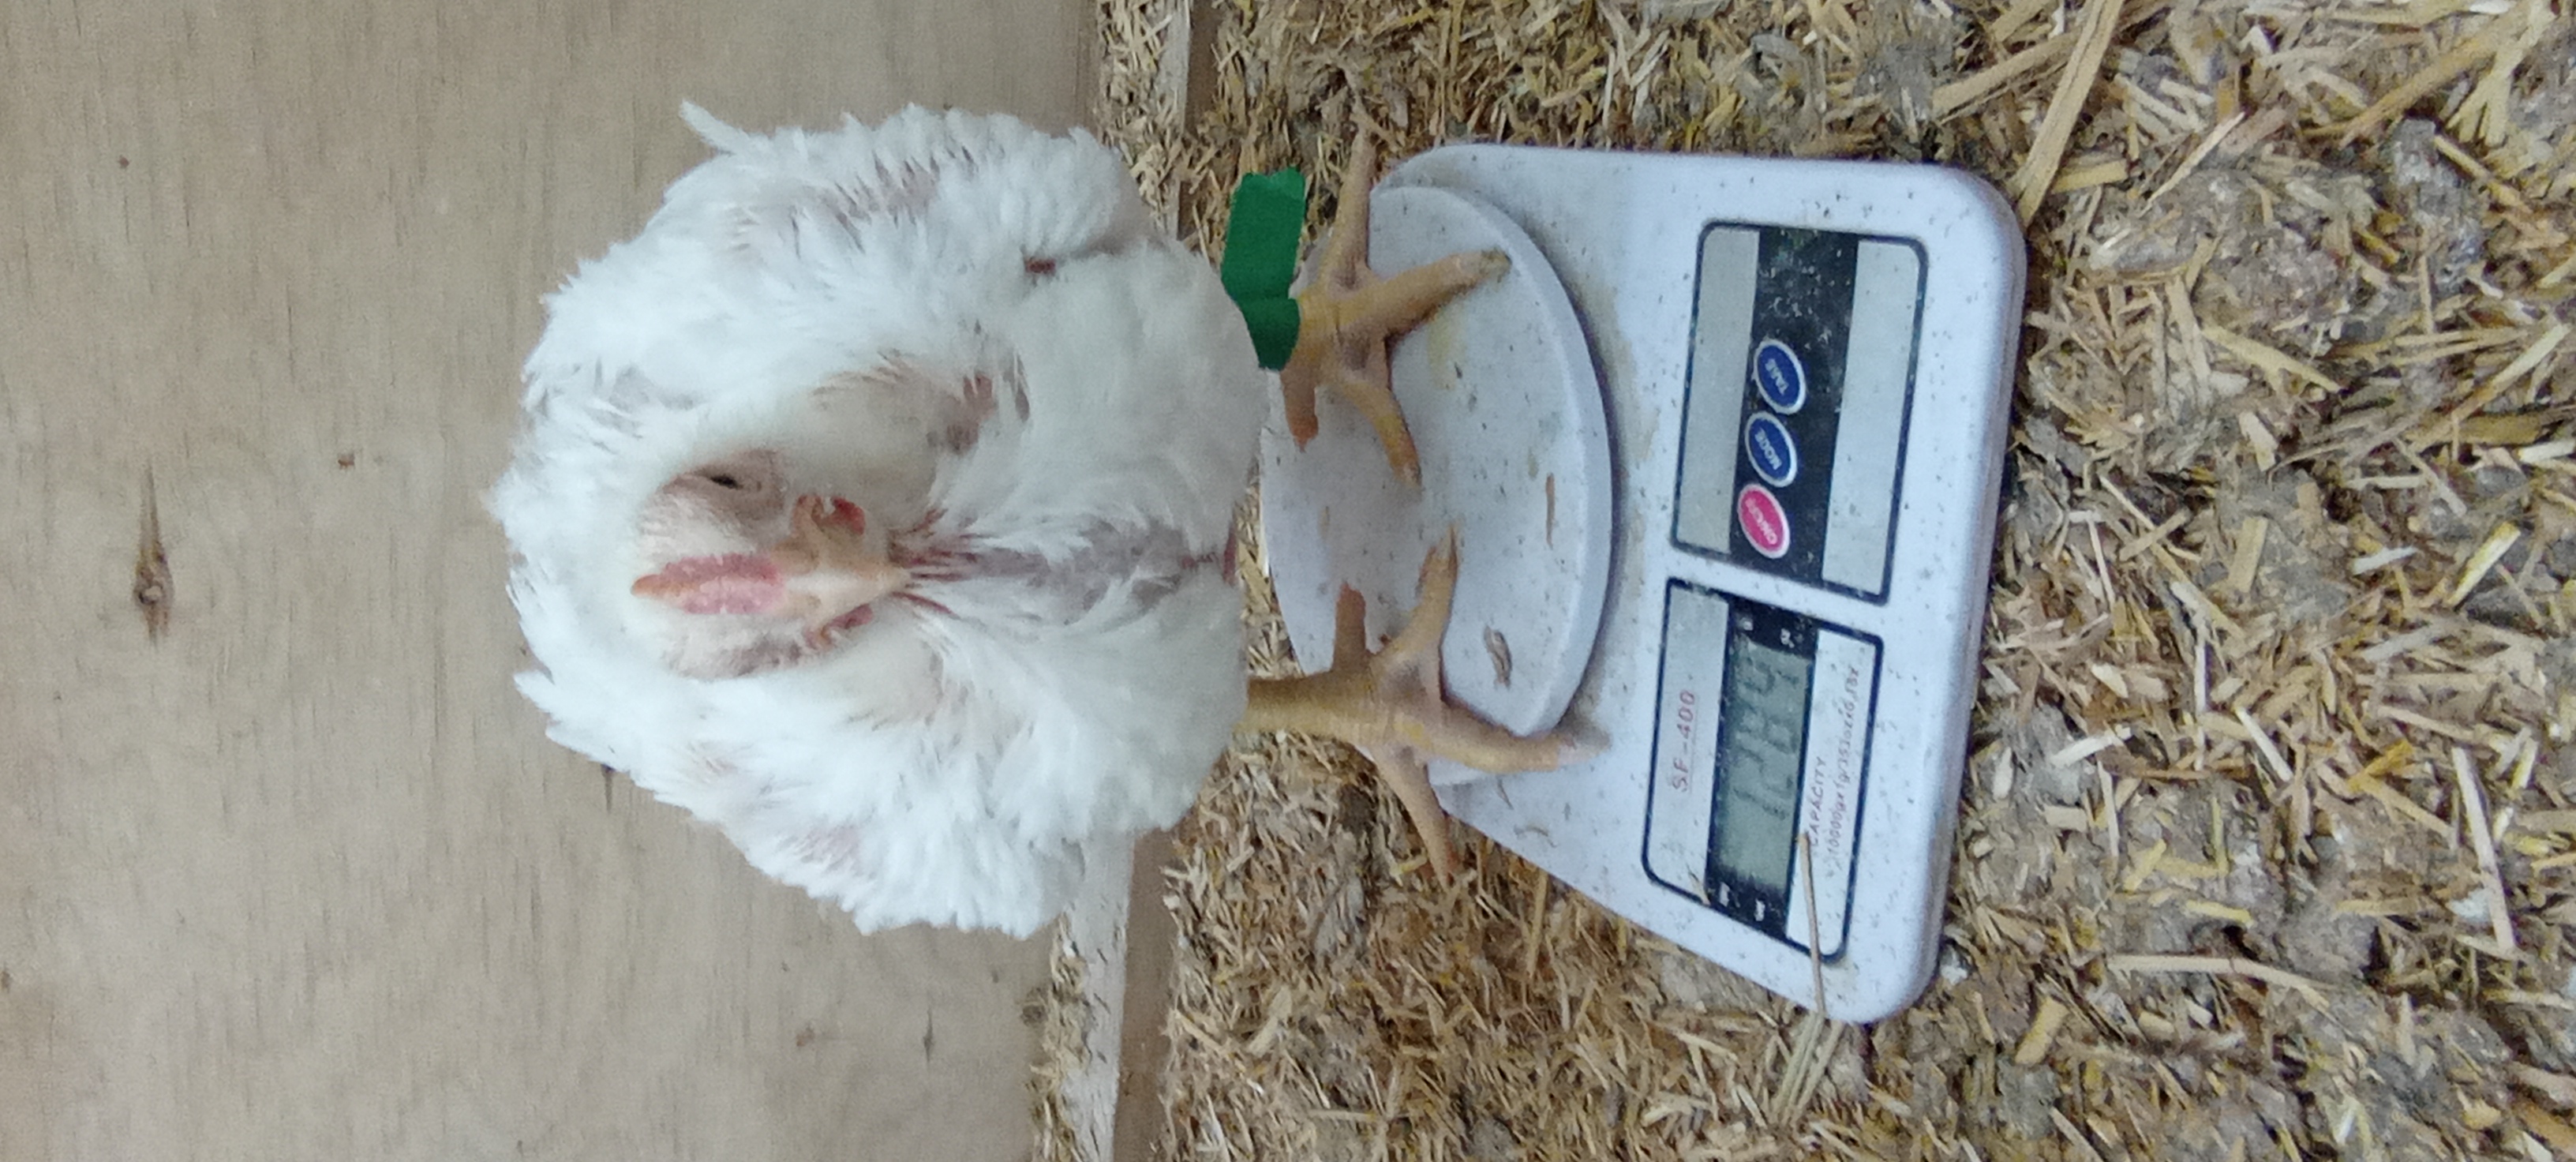
Weight: 1284 g